Music of Colombia

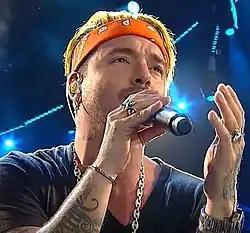
J Balvin

Karol G is a Colombian reggaetón singer who has done collaborations with other reggaetón singers, such as J Balvin, Bad Bunny, and Maluma. Throughout her career, Karol G has had troubles in the industry because reggaetón is a genre that is dominated by male artists. She recounts how when starting her career she noticed that there weren't many opportunities for her in the genre because reggaeton was dominated by male artists. In 2018, Karol G's single Mi Cama became very popular and she made a remix with J Balvin and Nicky Jam. The Mi cama remix appeared in the top 10 Hot Latin Songs and number 1 in Latin Airplay charts. This year she has collaborated with Maluma called Creeme and with Anuel AA in Culpables. The single, Culpables has been in the top 10 Hot Latin Songs for 2 consecutive weeks.